Isle of the Dead (video game)

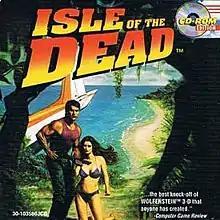
Re-release cover art

Isle of the Dead is a point-and-click first-person shooter horror video game developed by Rainmaker Software and published by Merit Software in 1993 for IBM and compatibles. The game centers around Jake Dunbar, the sole survivor of a plane crash, on a mysterious tropical island inhabited by zombies under the control of a mad scientist. Dunbar can interact with non-player characters to acquire weapons and obtain items through adventure game commands.